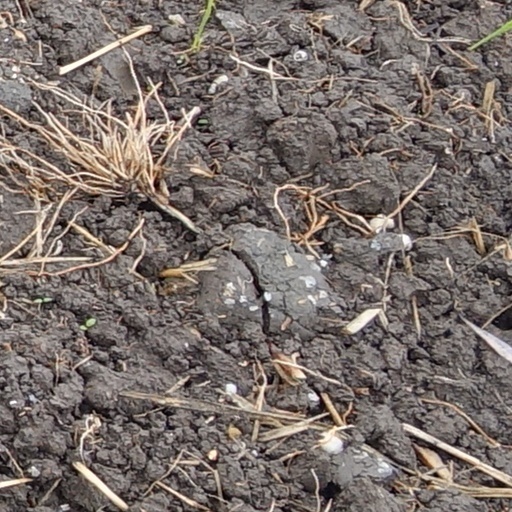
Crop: wheat